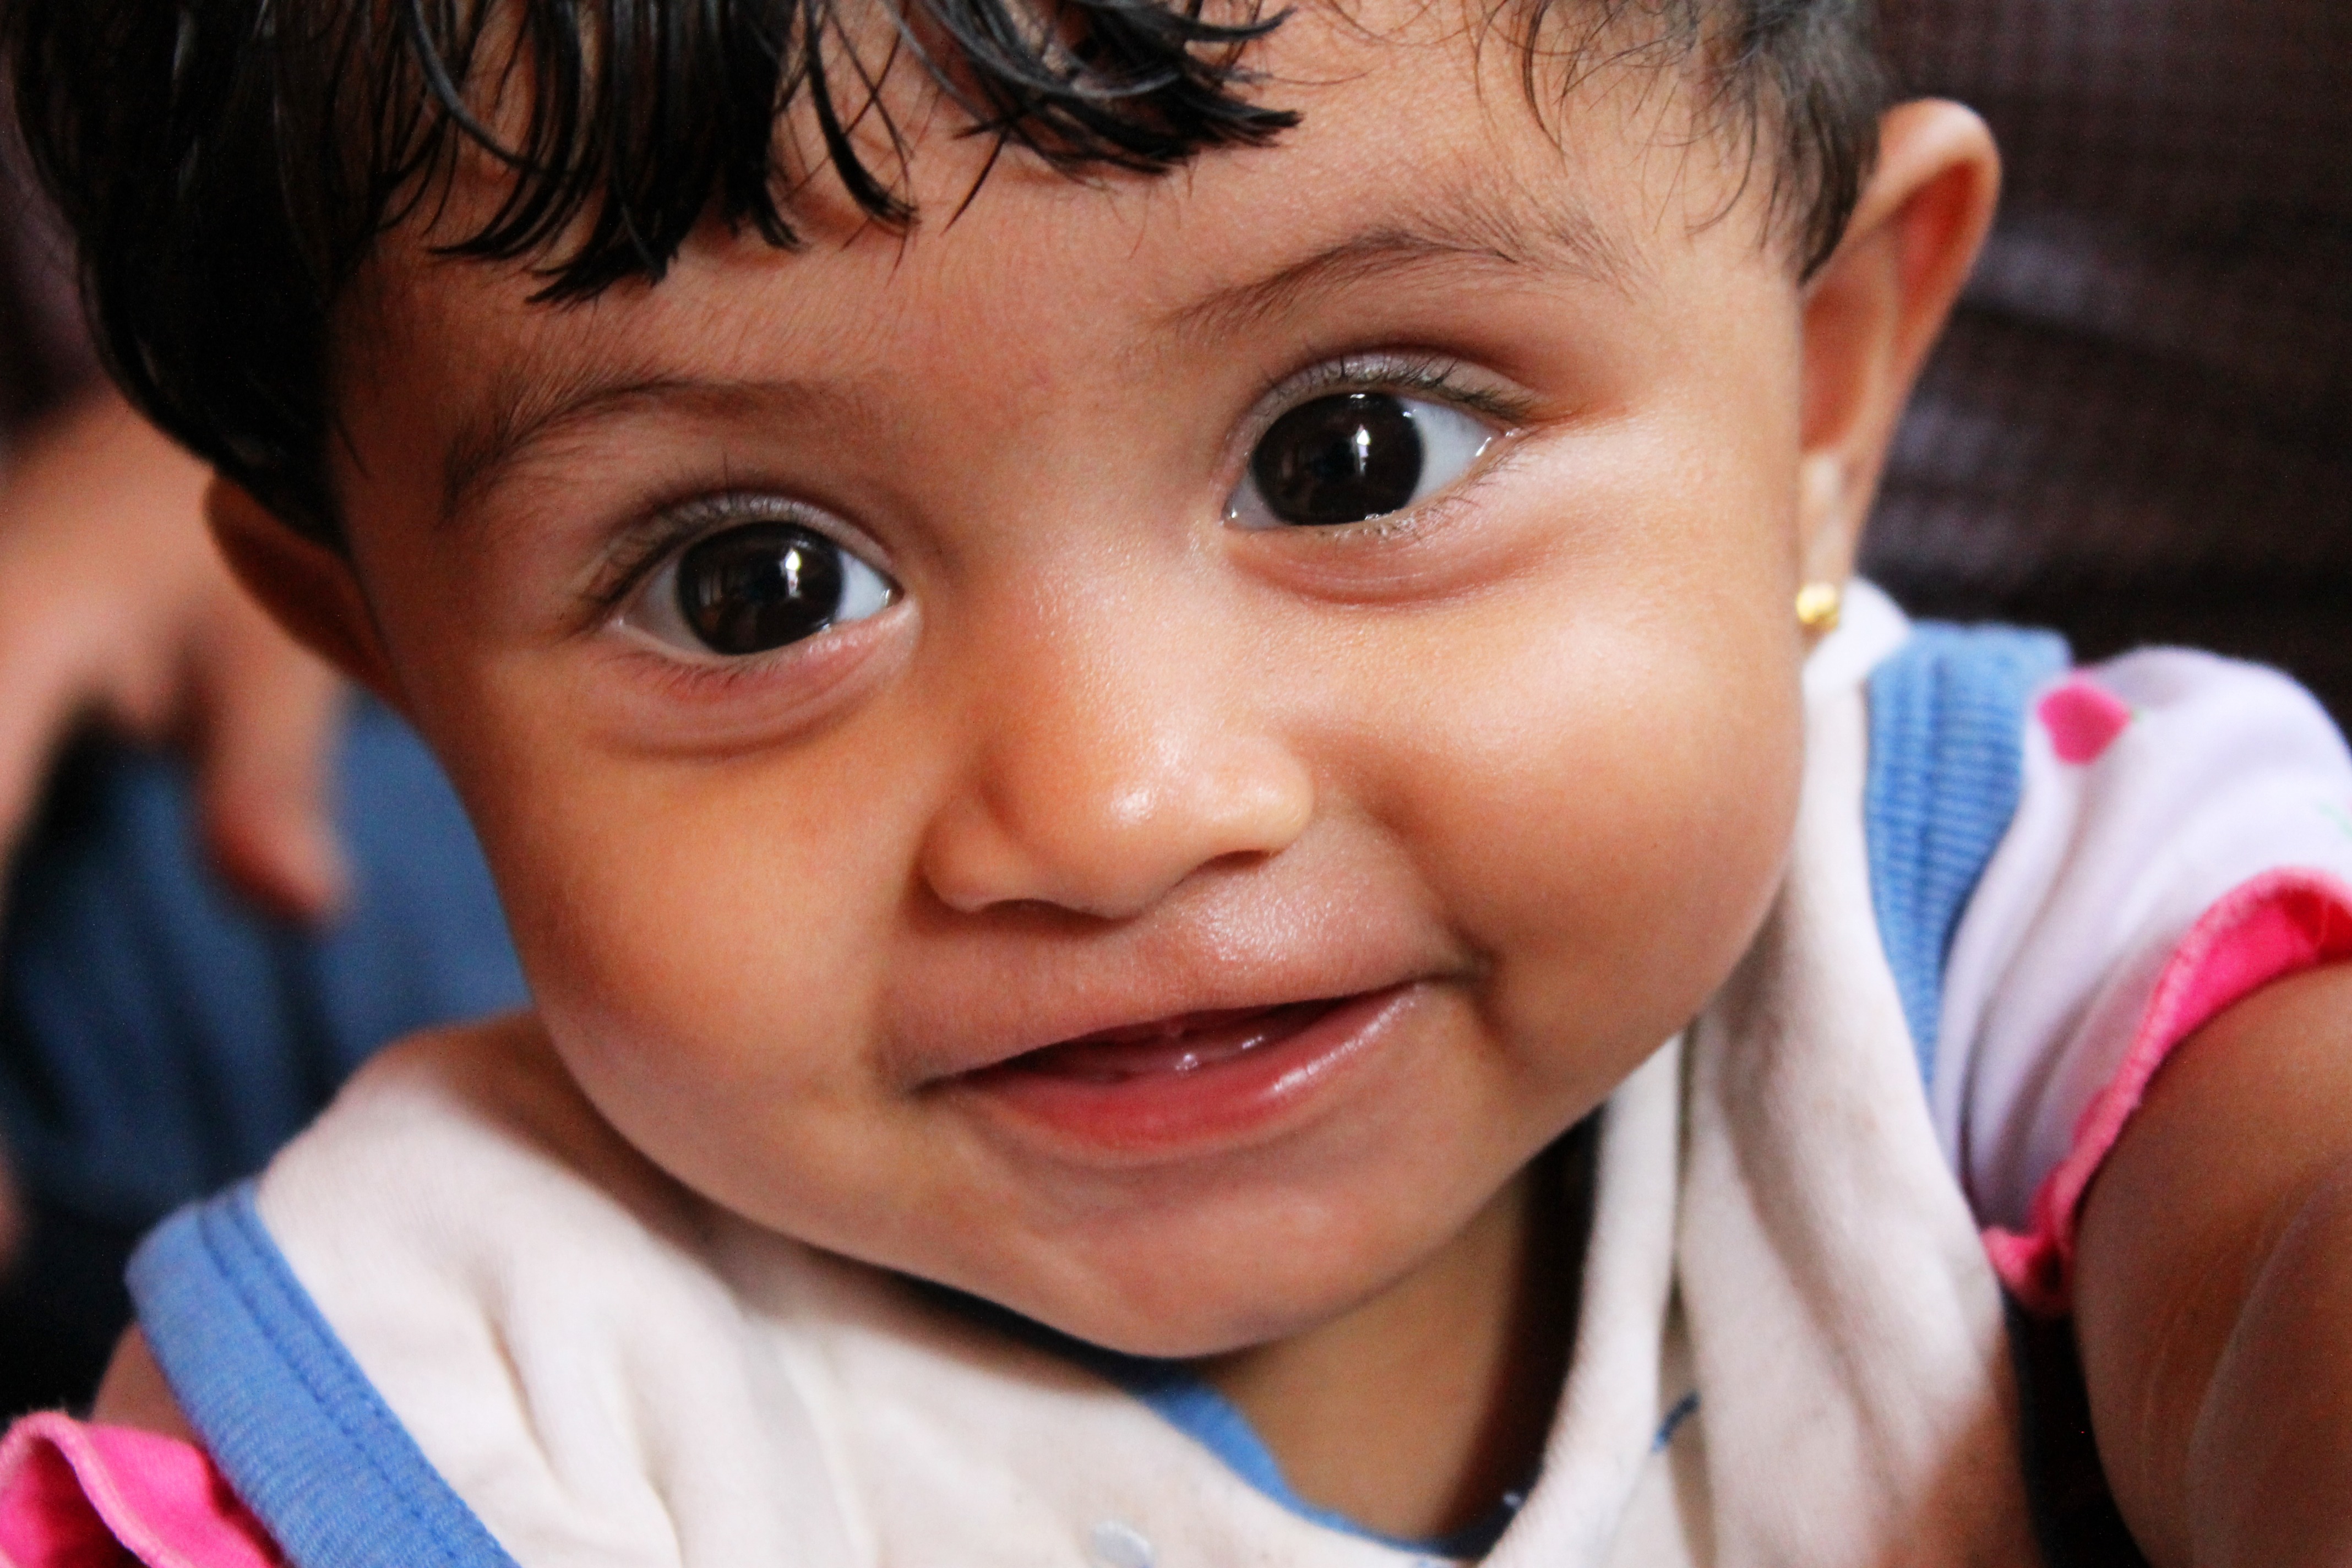
person, people, play, sweet, boy, kid, cute, male, portrait, young, child, baby, facial expression, childhood, smiling, smile, son, close up, cheerful, face, nose, innocent, happy, happiness, parenthood, infant, toddler, eye, innocence, head, little, skin, joy, organ, adorable, laughter, tooth, emotion, portrait photography